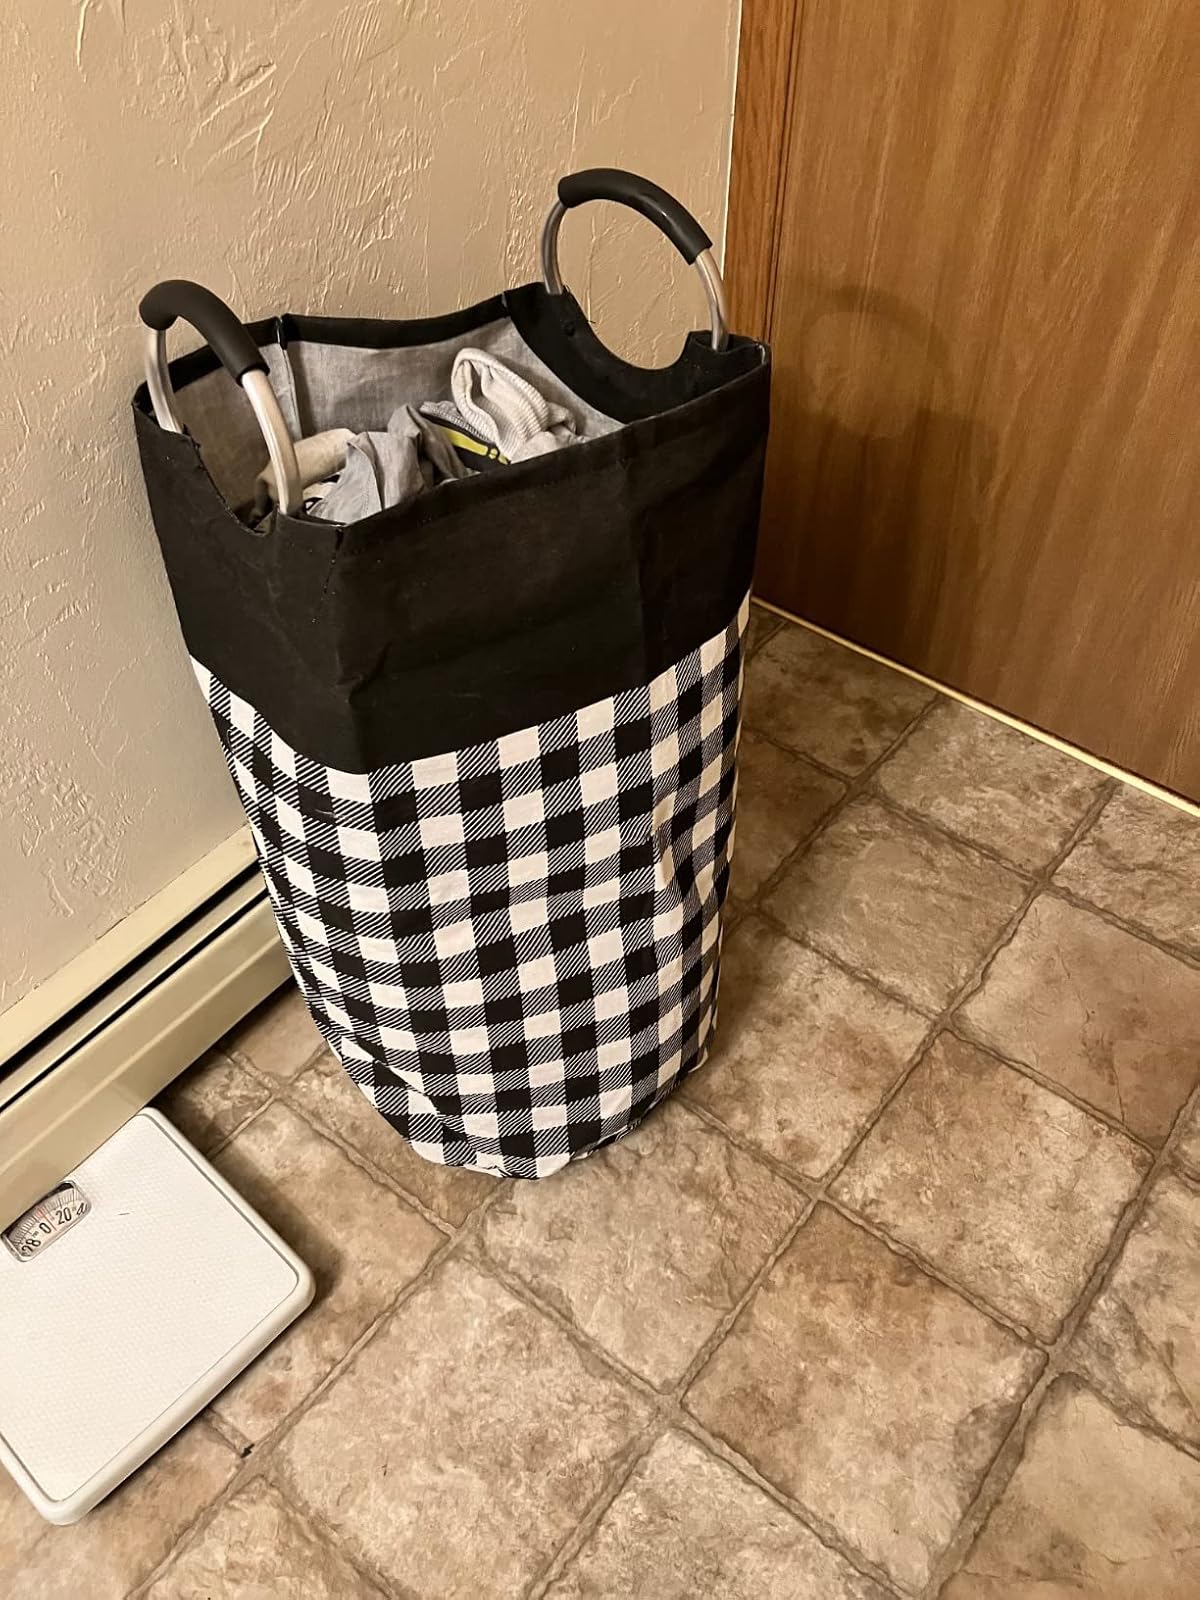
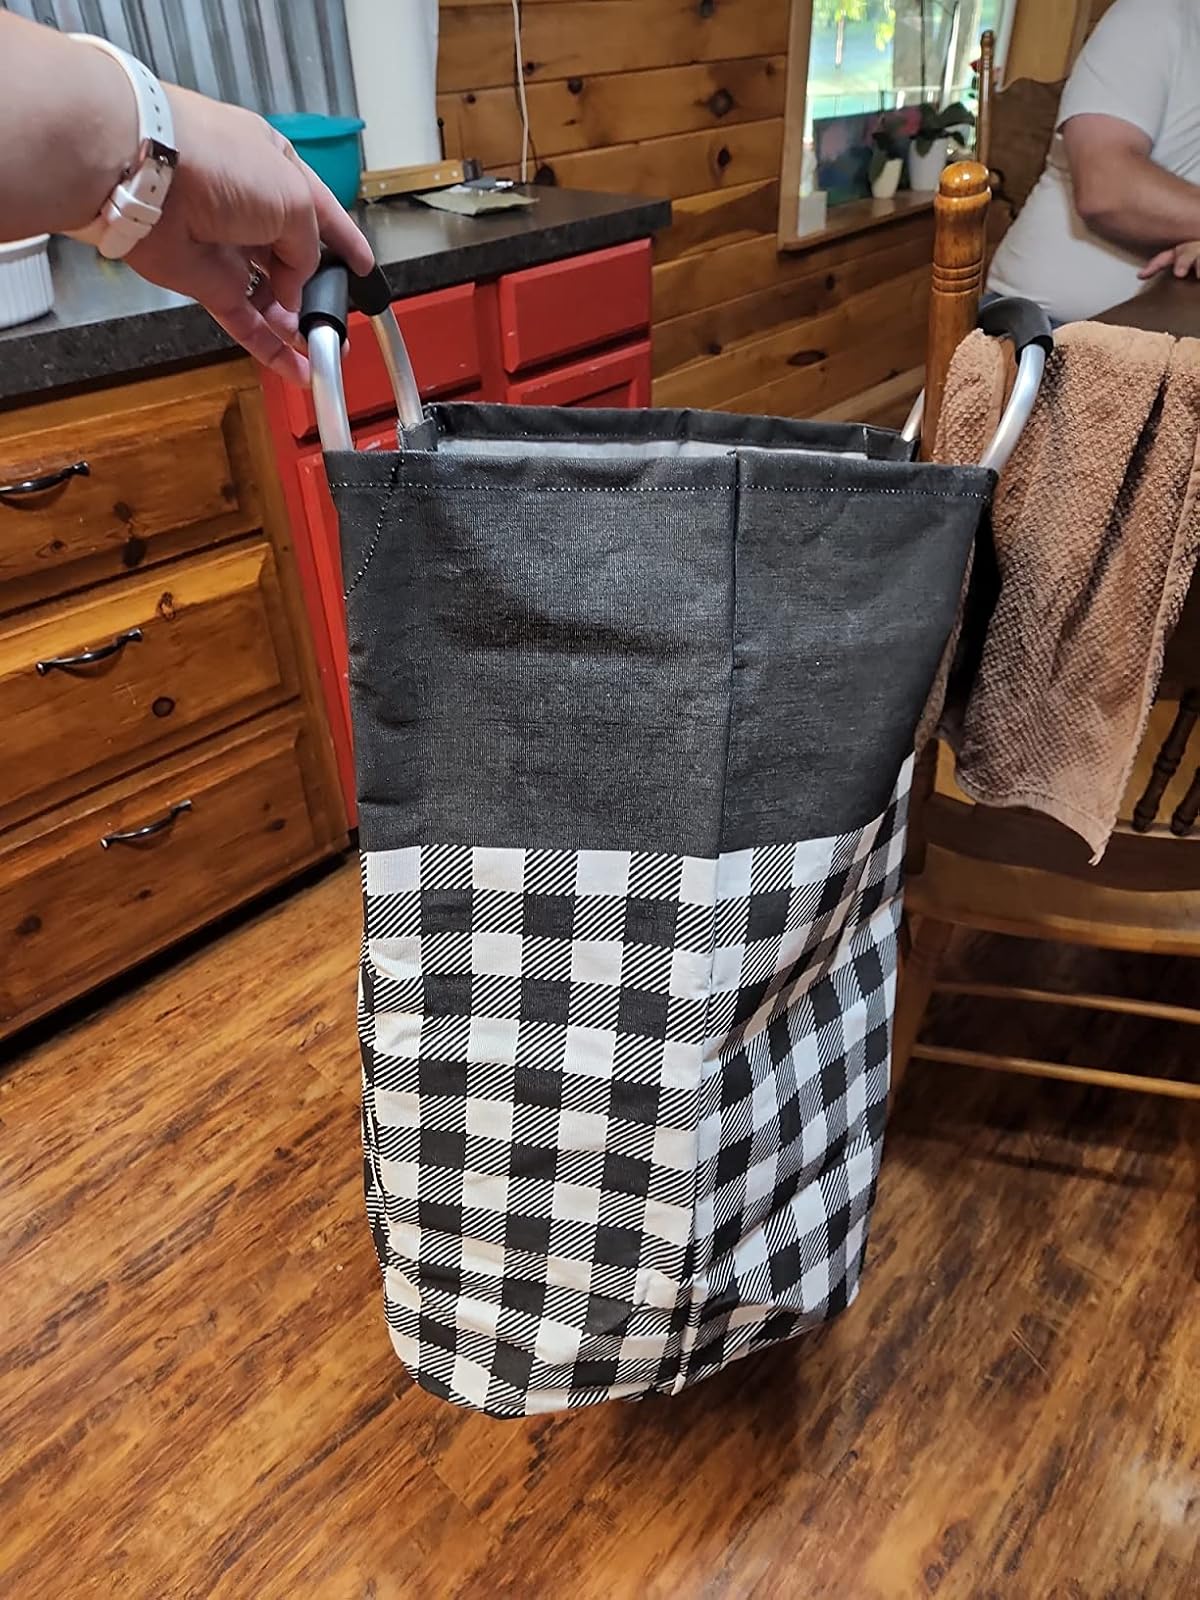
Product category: items_hamper
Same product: yes